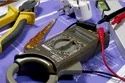
Label: Repair_And_Maintenance